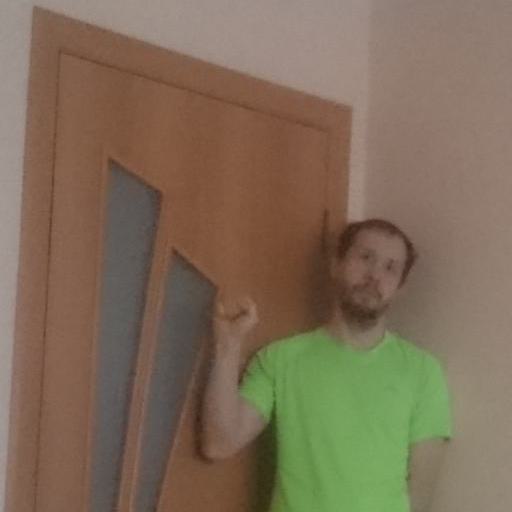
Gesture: fist